Slovenia in the Eurovision Song Contest 2015

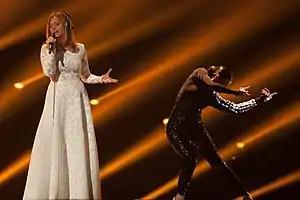
Marjetka Vovk and dancer Lara Balodis Slekovec during a rehearsal before the second semi-final

Maraaya took part in technical rehearsals on 14 and 16 May, followed by dress rehearsals on 20 and 21 May. This included the jury final on 20 May where the professional juries of each country watched and voted on the competing entries.